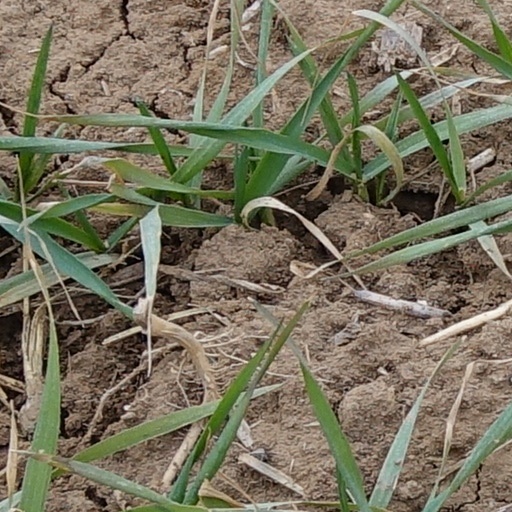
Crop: wheat